Jutro (Ljubljana band)

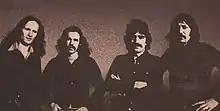
Jutro in 1976

Jutro (trans. "Morning") was a Yugoslav rock band formed in Ljubljana in 1970. Initially performing boogie rock and later turning towards jazz rock, Jutro was a prominent act on the Yugoslav rock scene in the 1970s.